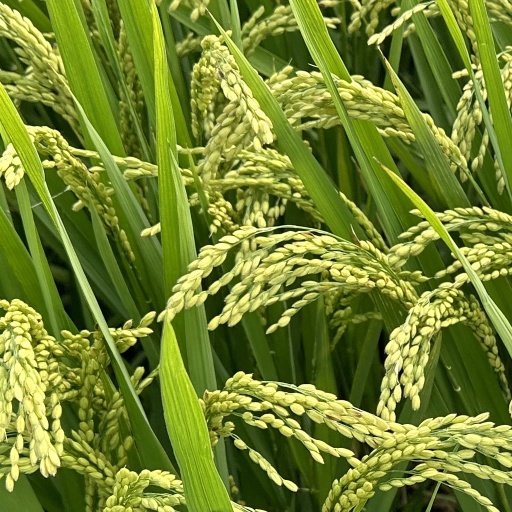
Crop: rice